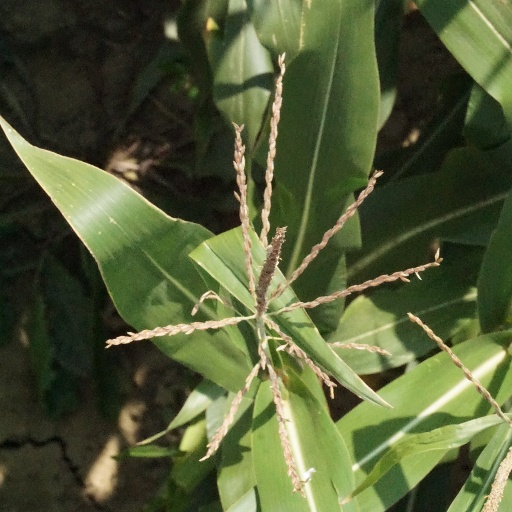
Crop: maize; corn